Sasami: Magical Girls Club

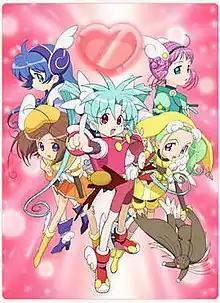

is a magical girl anime which features the rather familiar likenesses of Sasami and other characters of the "Tenchi Muyo!" franchise, specifically those of "Pretty Sammy". However, this series is not in the same continuity as the "Pretty Sammy" anime titles. The animation style is different, and the story is set in an alternate universe.